List of megathrust earthquakes

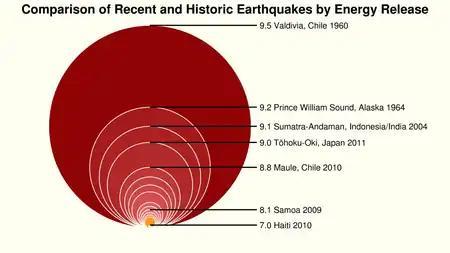
Comparison of recent and historic earthquakes by energy release.

Megathrust earthquakes are large seismic events that take place along convergent plate boundaries, particularly at subduction zones. Examples of subduction zones include the Sumatra and Java trenches, Nankai Trough and Peru–Chile Trench which are frequent sources of these earthquakes.